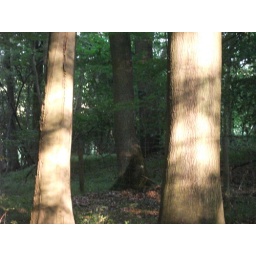
trees in forest